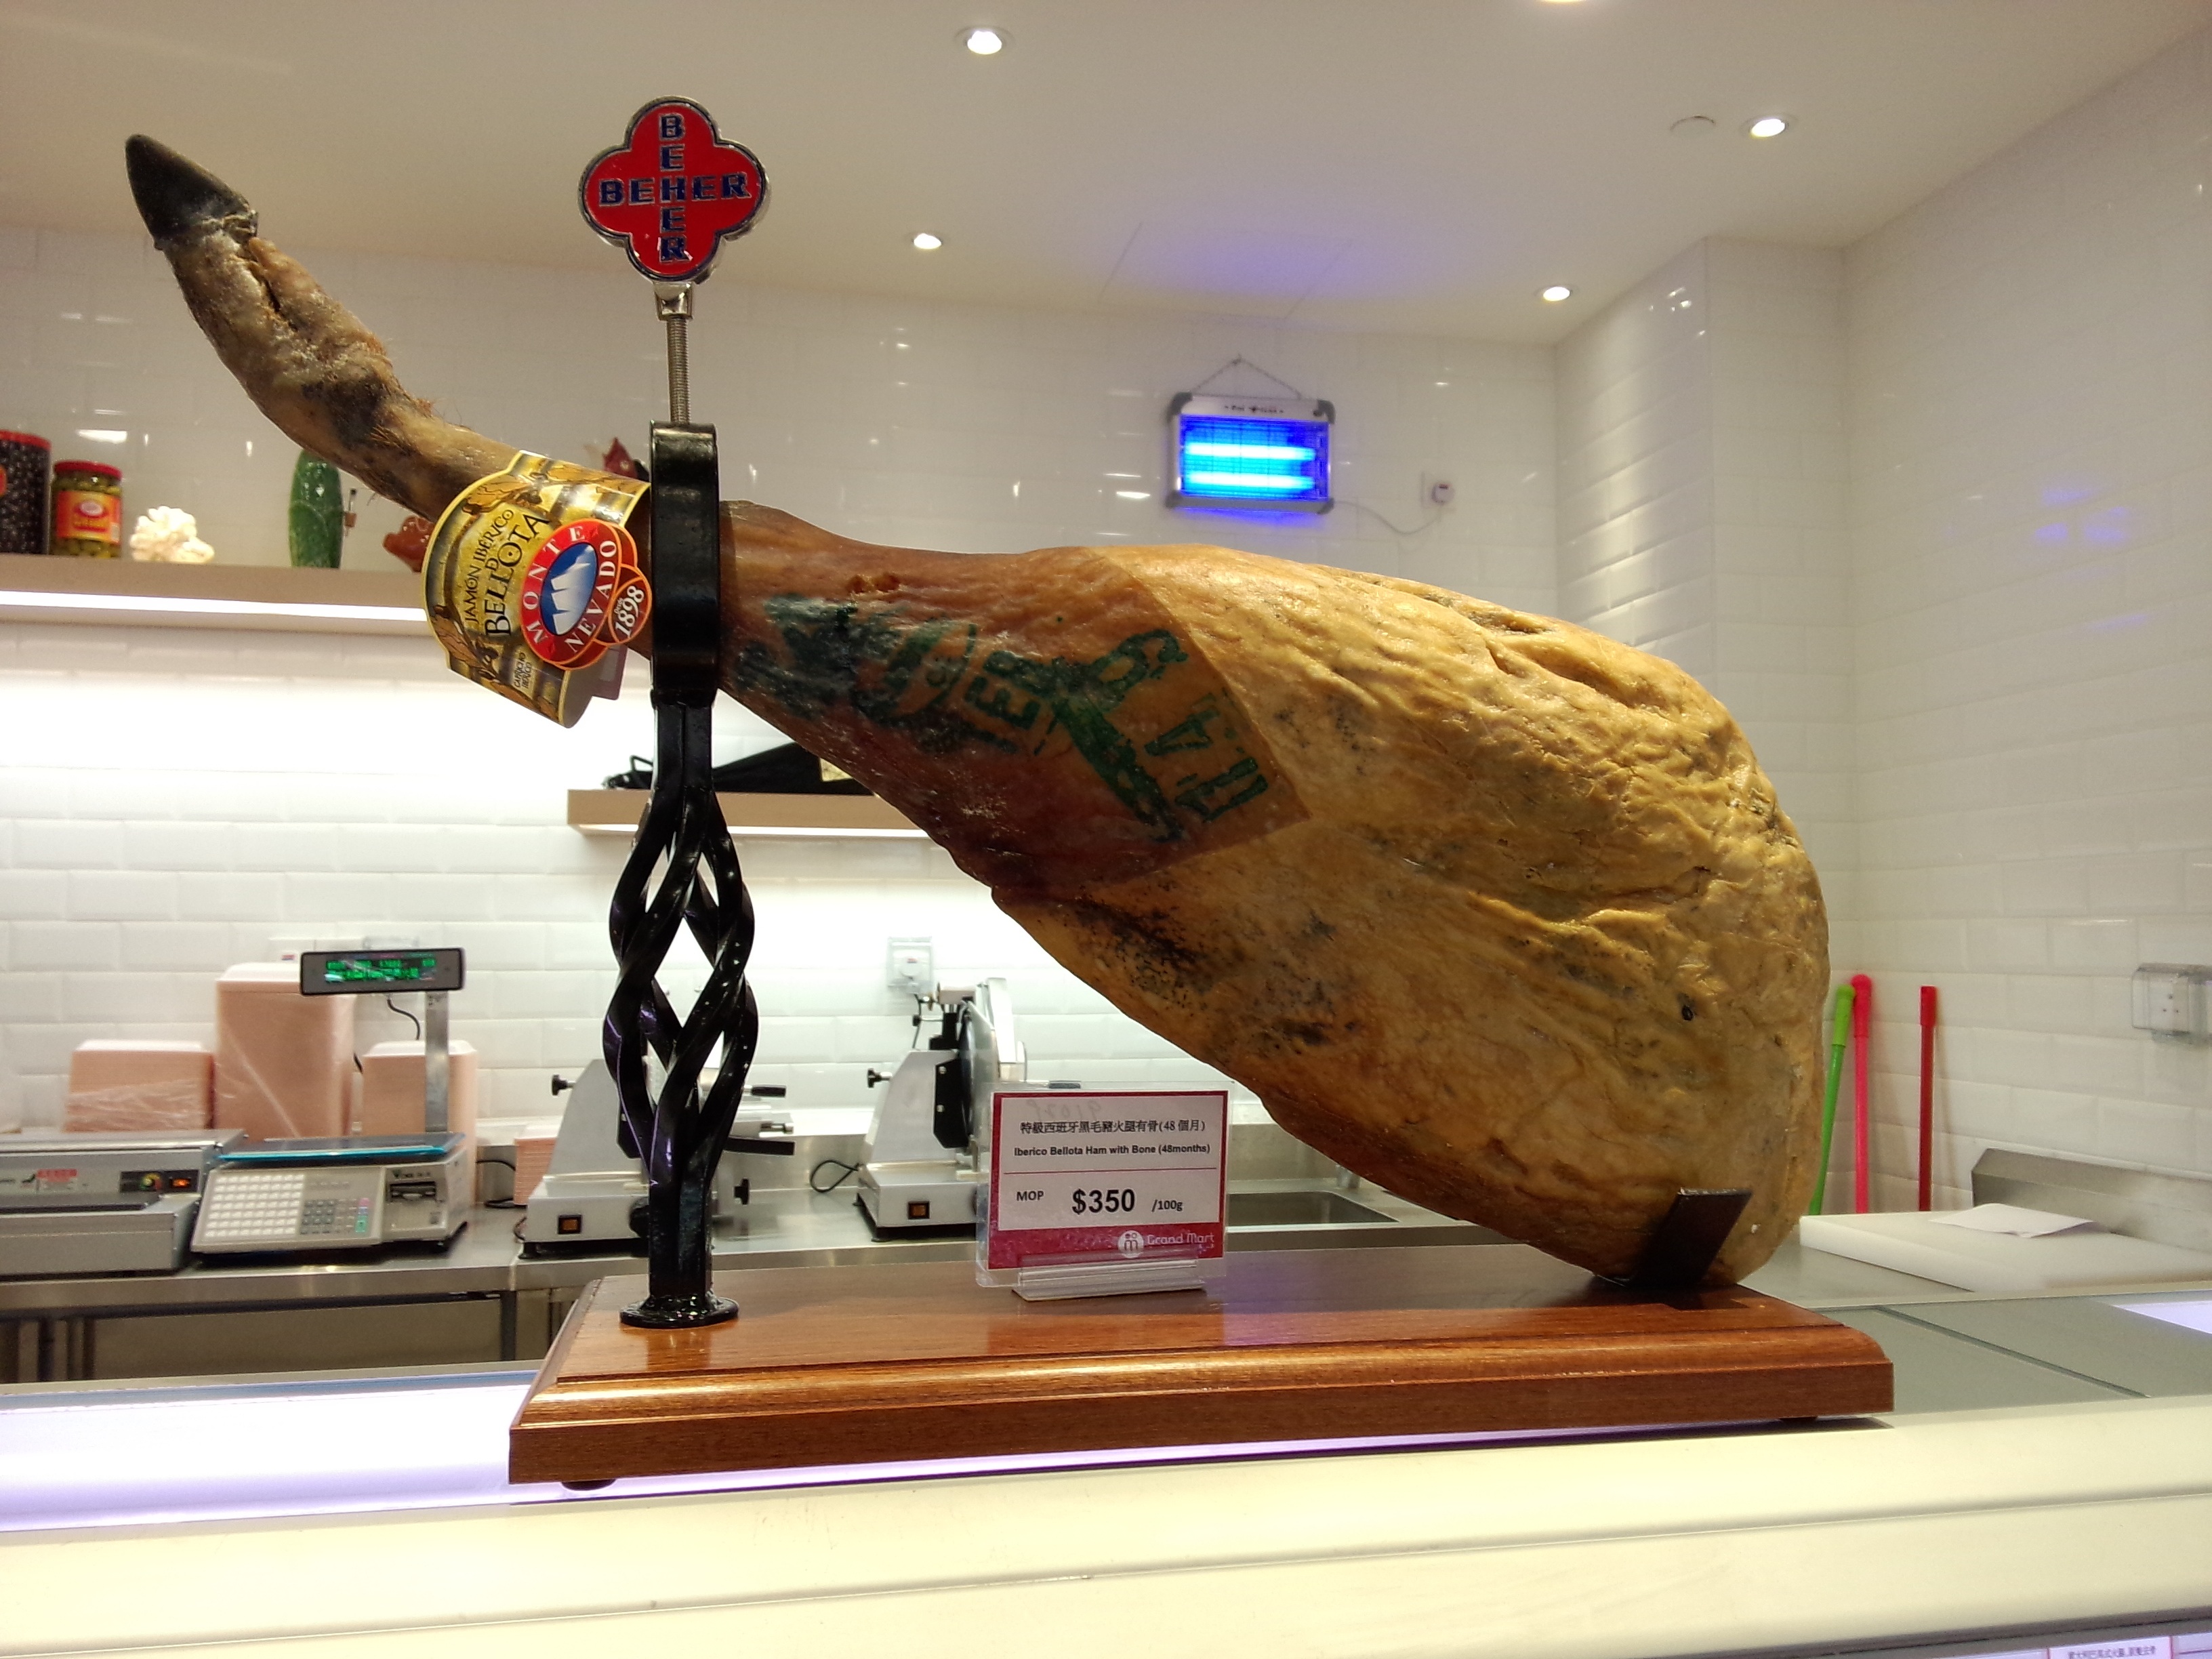
wood, food, museum, meat, sculpture, art, legs, supermarket, tourist attraction, carving